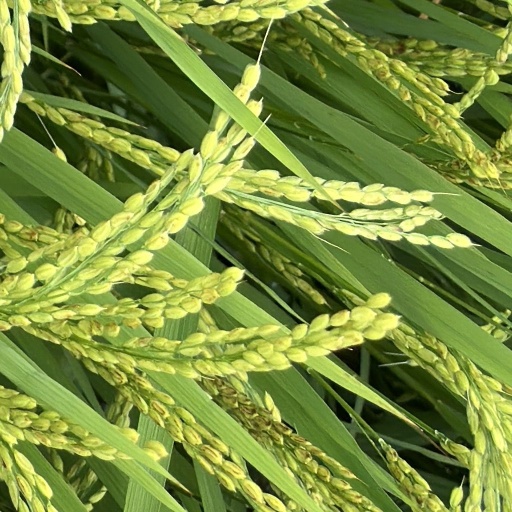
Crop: rice